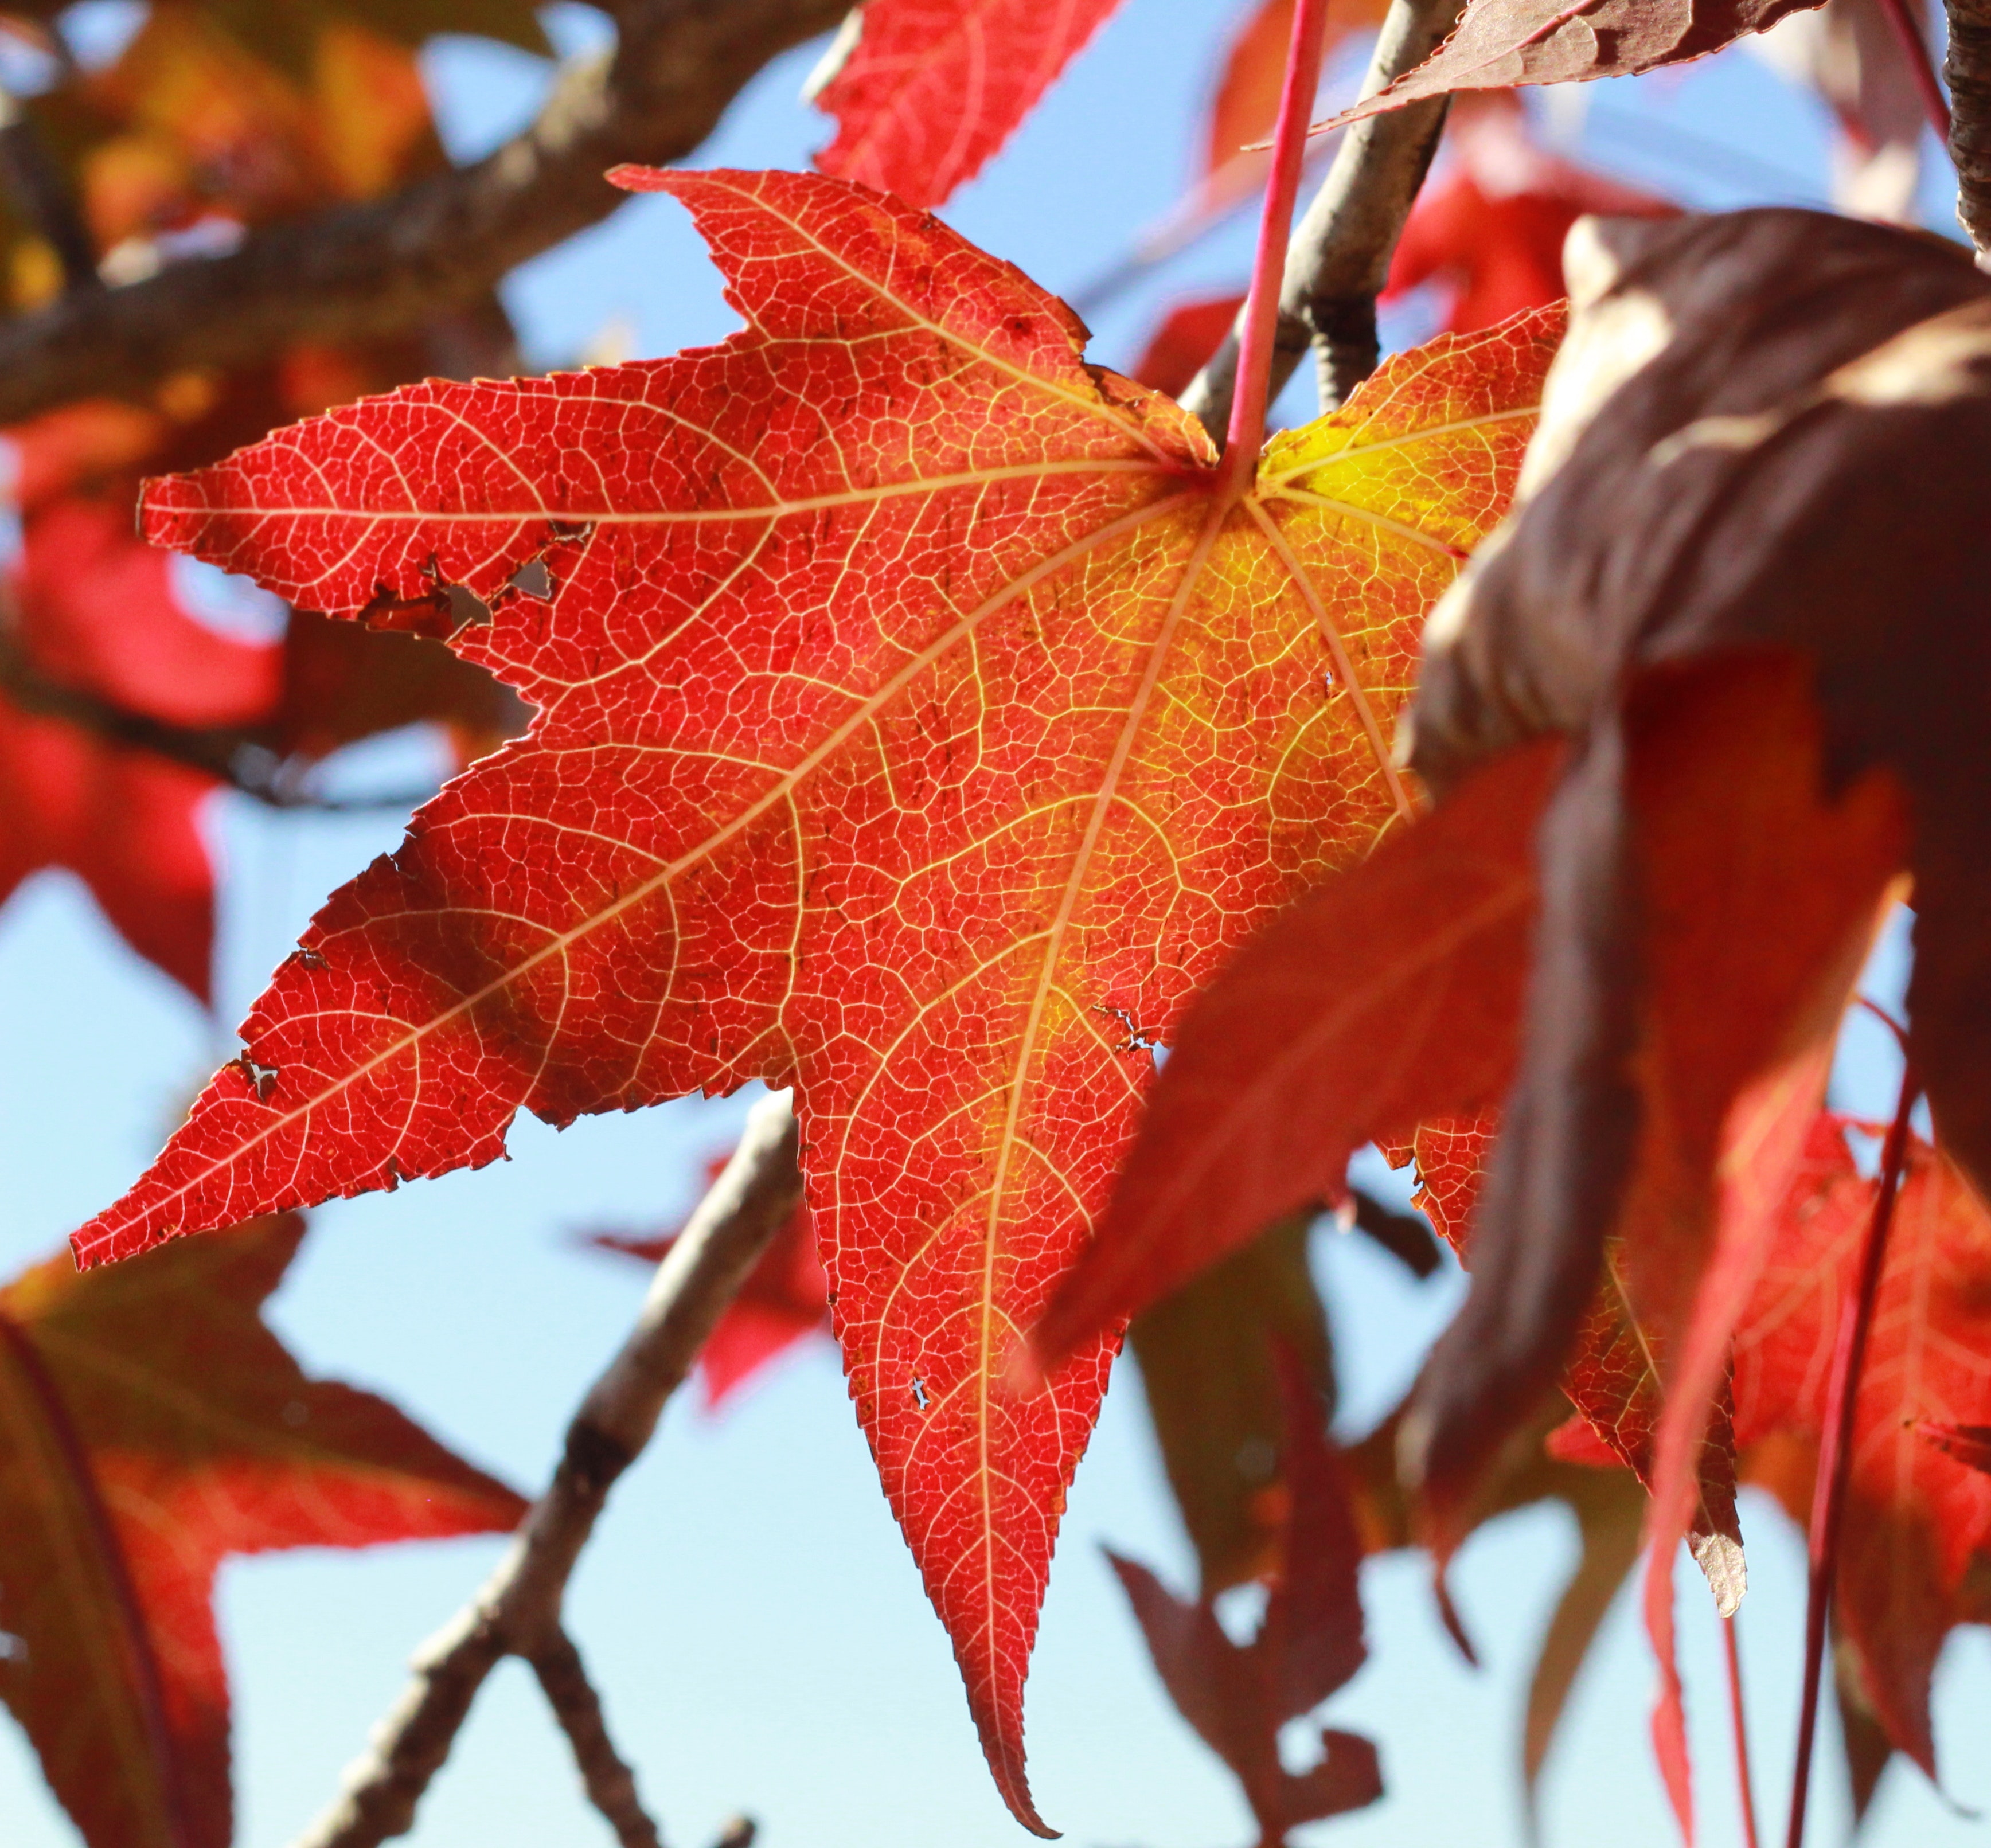
leaf, tree, maple leaf, Black maple, red, plant, woody plant, sweet gum, maple, deciduous, autumn, flower, flowering plant, New Mexico maple, botany, sky, plane, plane tree family, twig, plant stem, silver maple